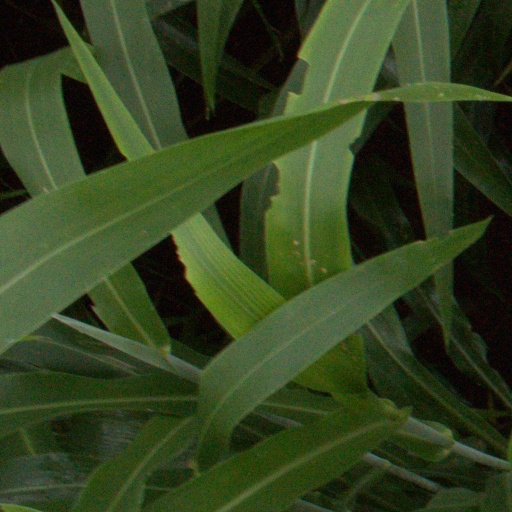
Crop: sorghum